Human rights in the United Kingdom

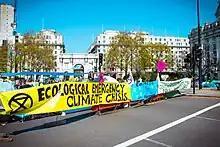
Extinction Rebellion protests in London, 2019

Third, it has been recognised that the 'right to keep oneself to oneself, to tell other people that certain things are none of their business, is under technological threat' also from private corporations, as well as the state. Through standard form contracts, tech corporations routinely appropriate users' private data for targeted advertising, particularly Google (e.g. search and browsing history, email, locations), Facebook (e.g. personal interactions, hobbies, messages), Microsoft (e.g. emails, or cloud documents) and others. Because people have no choice but to agree to the terms and conditions, consent is defective and contract terms are often unfair, legislation has been increasing in strength to reflect the fundamental 'right to the protection of personal data' in the European Union.